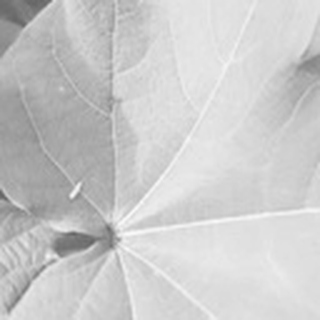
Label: healthy_cotton